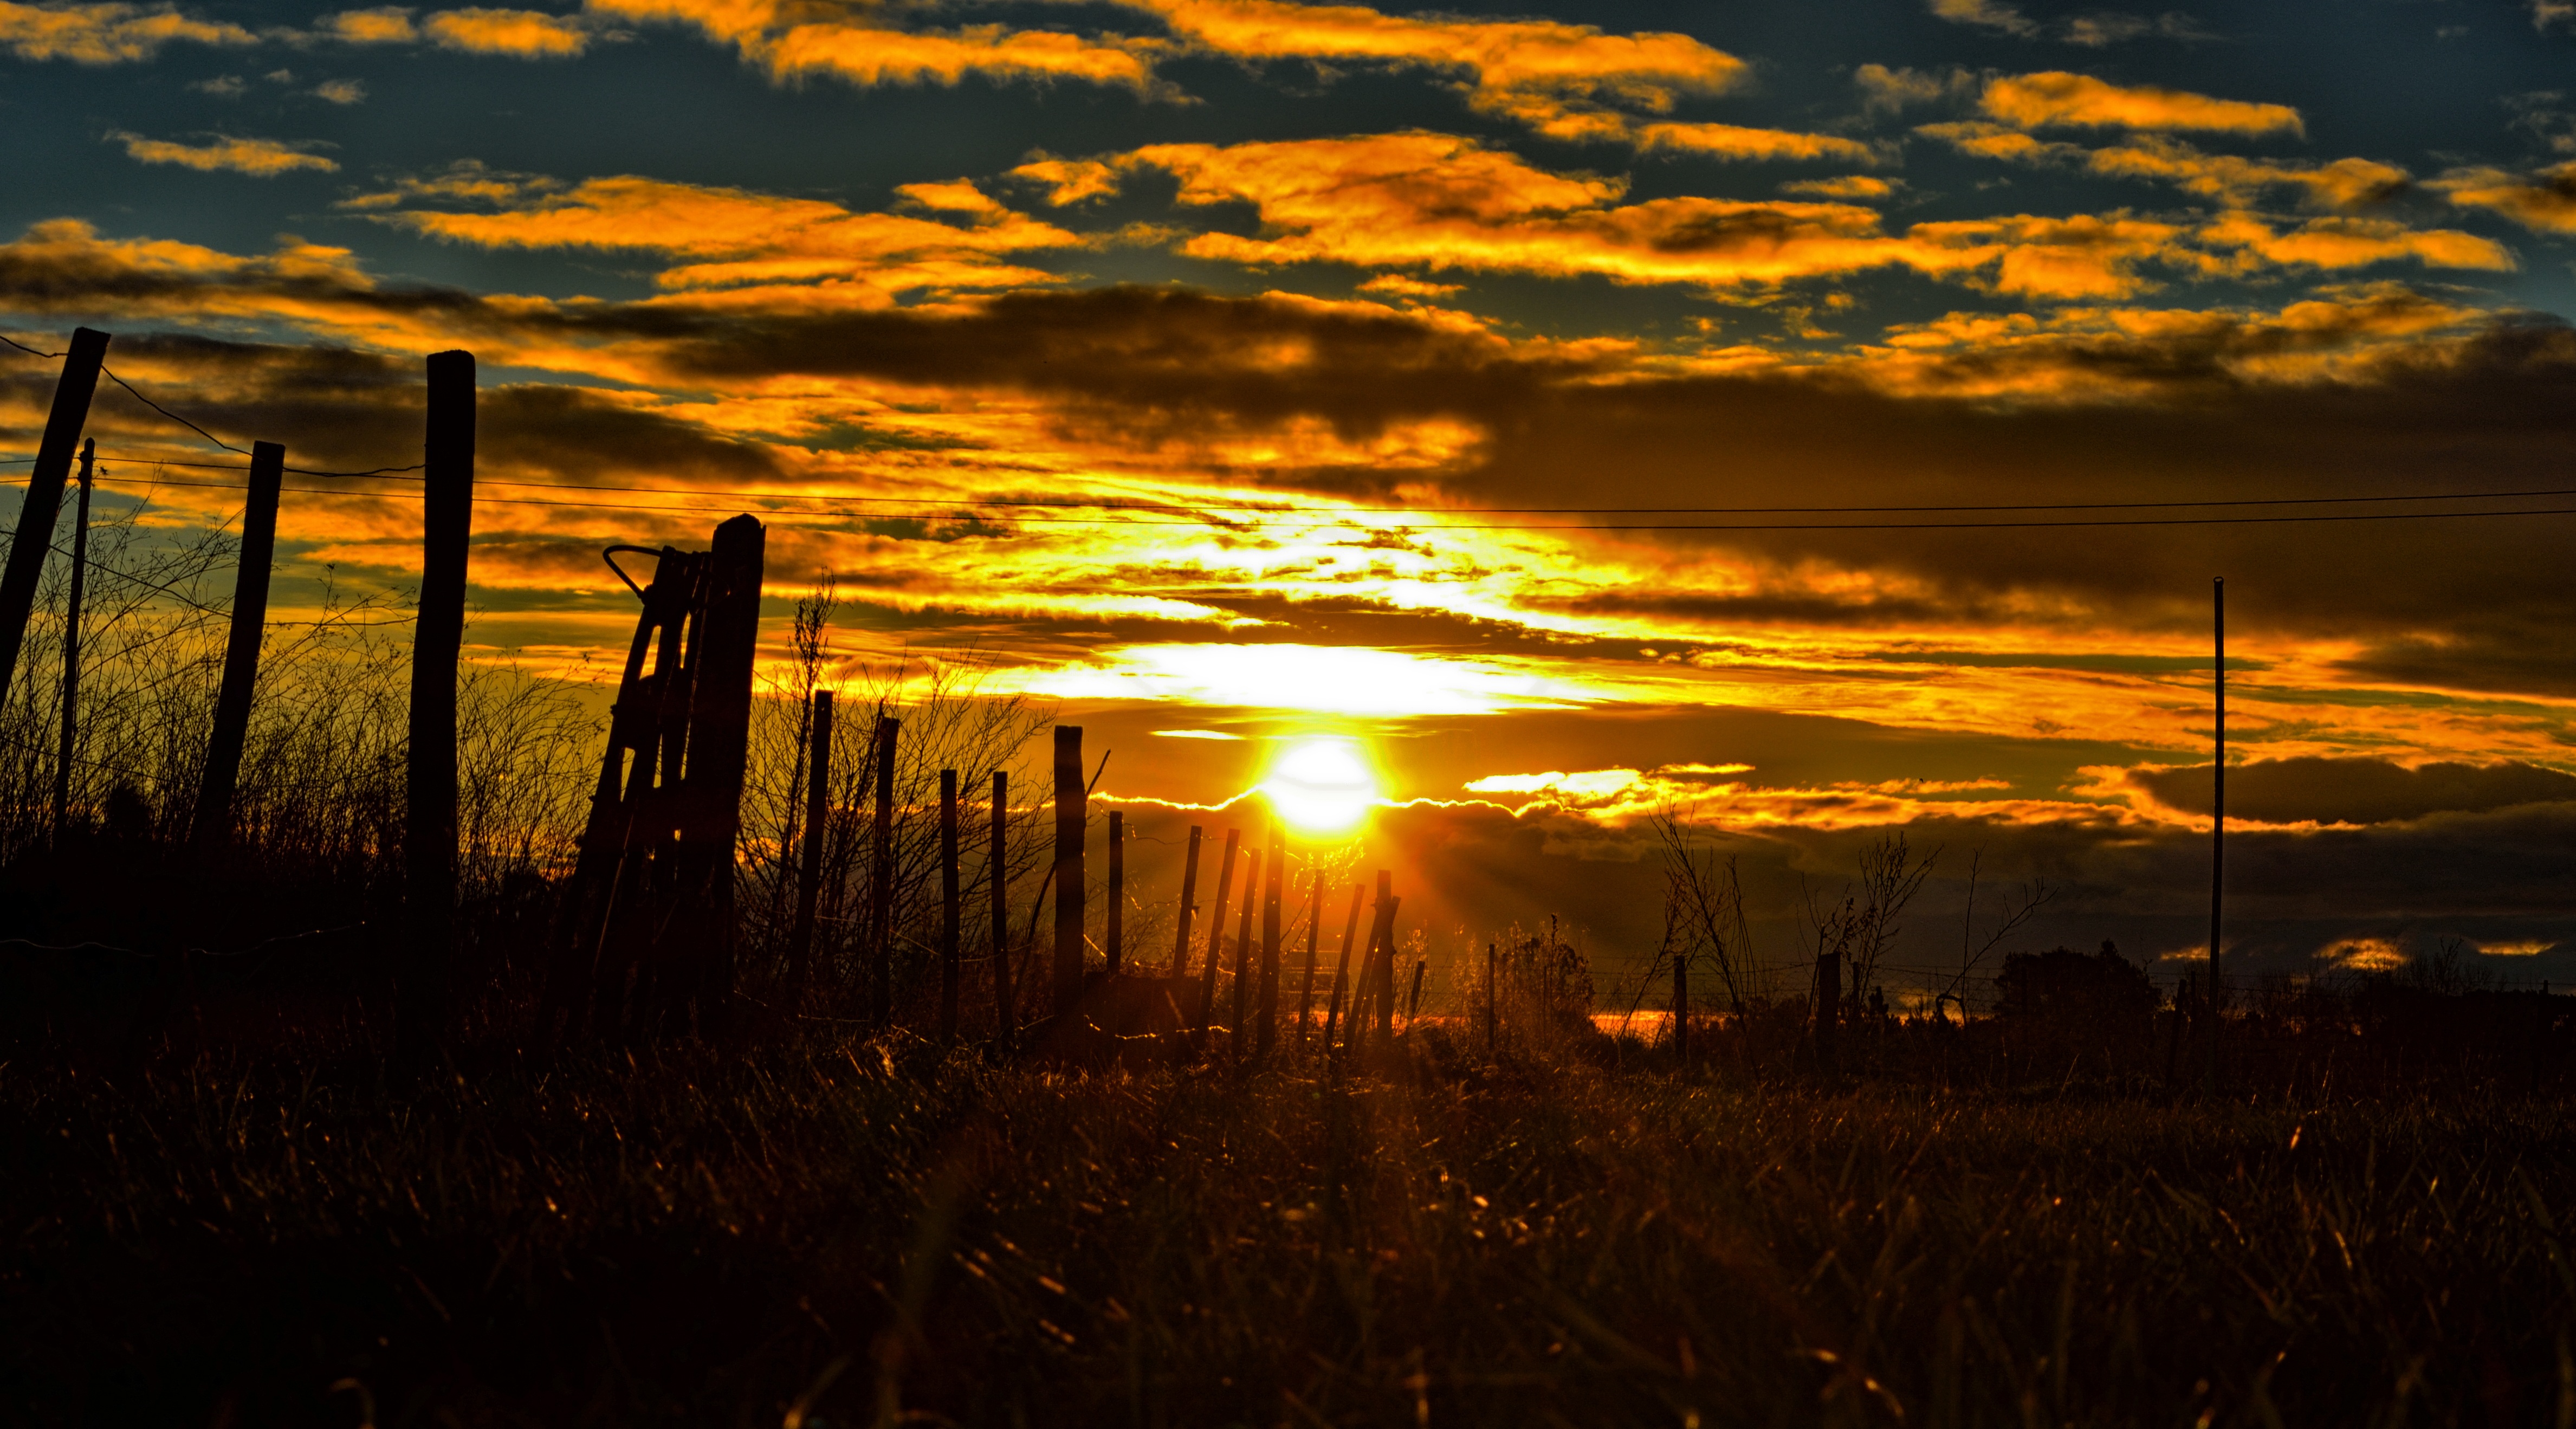
landscape, sea, horizon, light, cloud, sky, sun, sunrise, sunset, field, sunlight, morning, dawn, dusk, evening, reflection, gate, afterglow